Bhadrachala Ramadasu

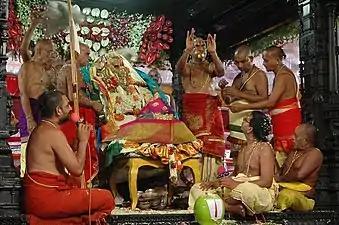
Sri Ramanavami Kalyanam utsava at Bhadrachalam Temple, in Telangana

Once, Ramadasu visited Bhadrachalam for a Jatara (fair) and was disturbed by the dilapidated state of the Rama temple there. Bhadrachalam is significant to devotees of Rama for many reasons. Lord Rama stayed near the Parnasala there with Sita and Lakshmana during his exile and also visited Shabari near Bhadrachalam (although it is believed that Shabari used to live near Kishkindha, the kingdom of Vanaras in Ramayana which is believed to be near Hampi ). Pothana is believed to have been given direction by Rama to translate the Bhagavata Purana into Telugu here. In spite of its significance, the temple was utterly neglected. So, Ramadasu started to raise funds for the renovation and reconstruction of the temple. After he emptied his coffers and could raise no more money, the villagers appealed him to spend his revenue collections for the reconstruction and promised to repay the amount after harvesting crops. As such, Ramadas finished the reconstruction of the temple with six hundred thousand rupees collected from land revenues - without the permission of the Abul Hasan Qutb Shah.